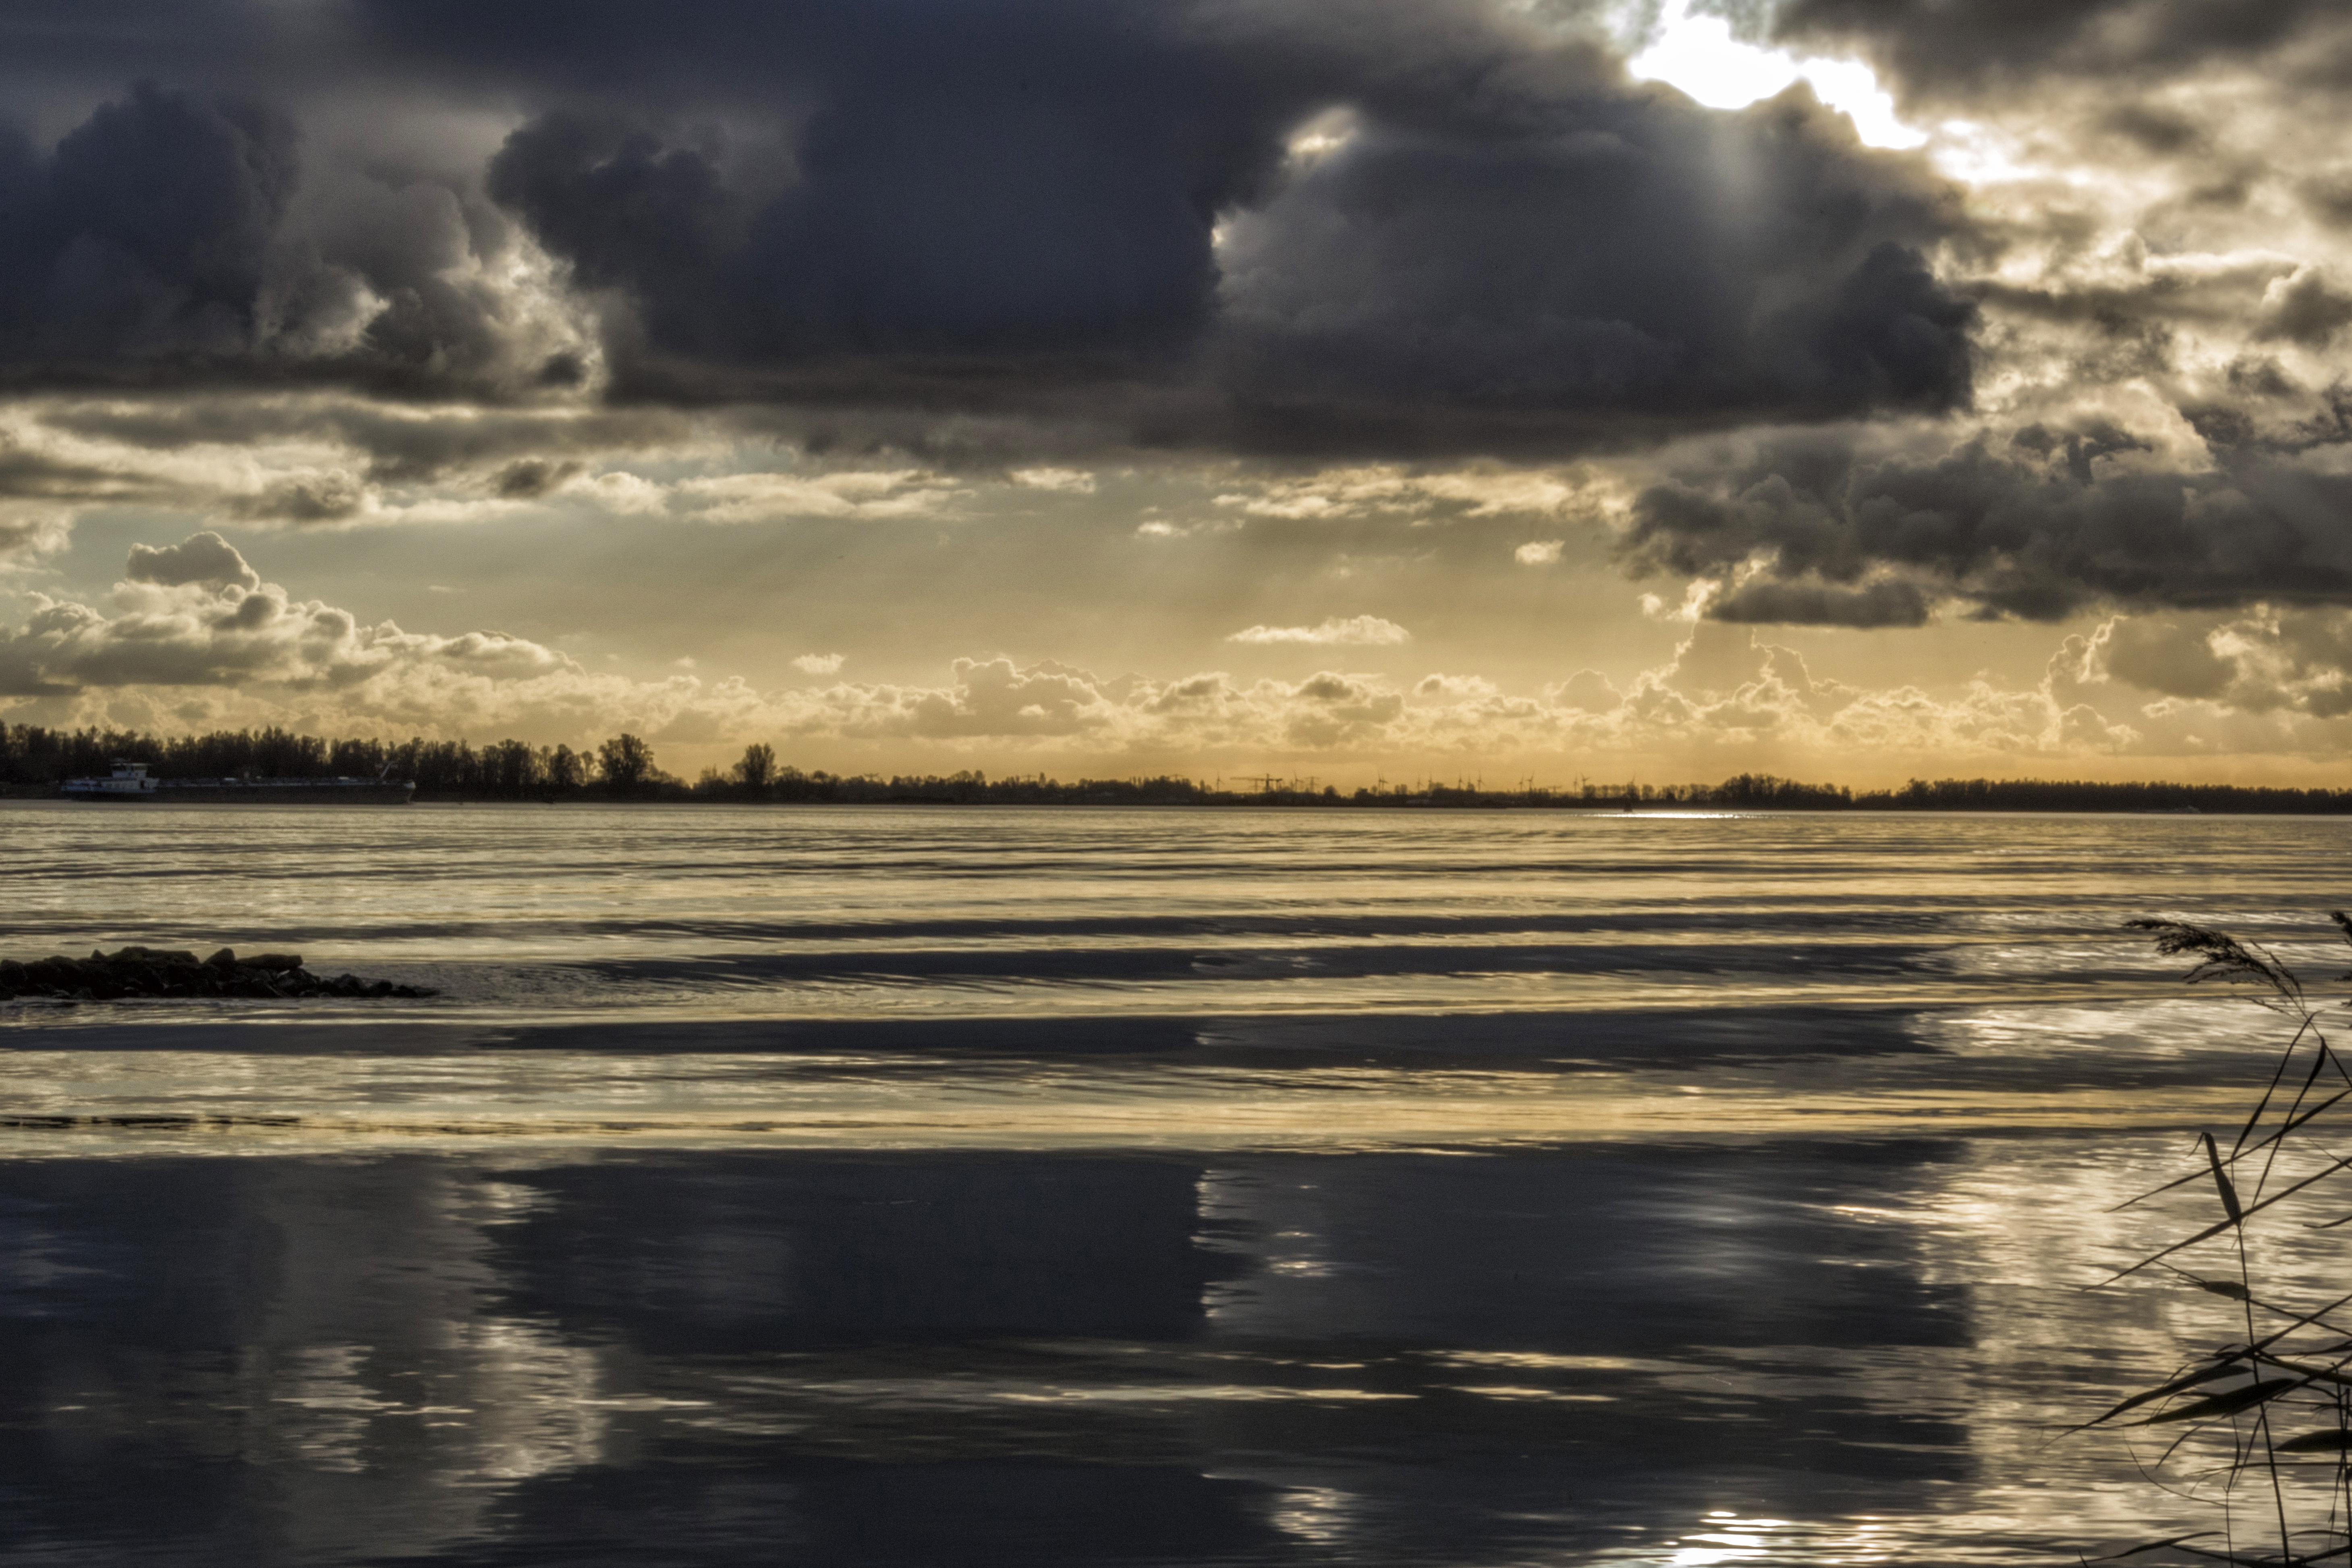
sea, coast, water, nature, outdoor, ocean, horizon, cloud, sky, sun, sunrise, sunset, photography, sunlight, morning, shore, wave, dawn, dusk, evening, reflection, nikon, nederland, netherlands, clouds, zuidholland, outdoorphotography, wetland, loch, wolken, paulvandevelde, pdvandevelde, padagudaloma, natuurfotografie, dordrecht, biesbosch, lucht, nederlandinfotos, diep, hollandse, zonsondergang, reflectie, nieuwe, merwede, hollands, meteorological phenomenon, atmospheric phenomenon